Harriet Powers

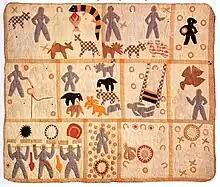
Harriet Powers Bible Quilt, 1885–1886

Finished in 1886, "The Bible Quilt" (measuring ) is constructed out of cotton cloth and arranged in three rows with a total of 11 panels, or squares. Some scenes are given larger panels than others. The quilt has a 'random' quality although the scenes are arranged linearly. "The Bible Quilt" was made using appliqué techniques, and was both hand and machine sewn.